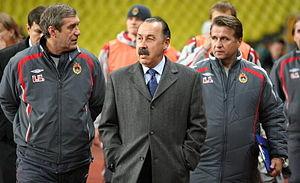
L'équipe de Russie de football est la sélection de joueurs russes représentant le pays lors des compétitions internationales de football masculin, sous l'égide de la Fédération de Russie de football.
Le CSKA Moscou est un club de football russe de première division basé à Moscou. Il est une des sections du club omnisports du CSKA Moscou et est pendant longtemps le club de l'Armée rouge.
Valeri Gueorguiévitch Gazzaev, né le 7 août 1954 à Vladikavkaz, est un entraîneur de football et ancien footballeur russe.